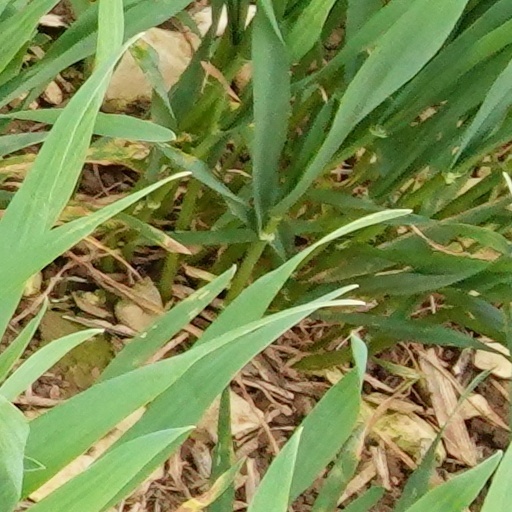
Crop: wheat